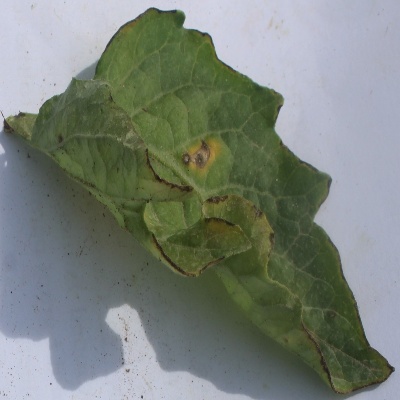
Crop: Tomato
Condition: septoria leaf spot